Bharat Heavy Electricals Limited

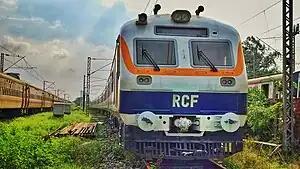
The first 3-phase Ethernet-based AC MEMU train equipped with BHEL manufactured electrics

During 2012–2013, the company invested about ₹1,252 Crore on R&D efforts, which corresponds to nearly 2.50% of the turnover of the company, focusing on new product and system developments and improvements in existing products. The IPR (Intellectual Property Rights) capital of BHEL grew by 21.5% in the year, taking the total to 2170.